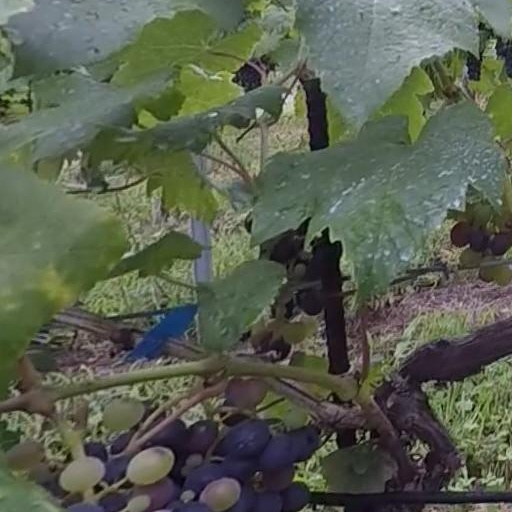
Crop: grape